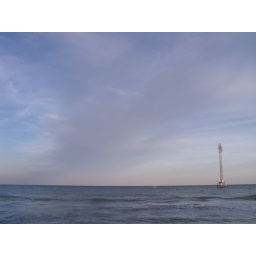
large scale curve in the cloud spanning the sky overhead